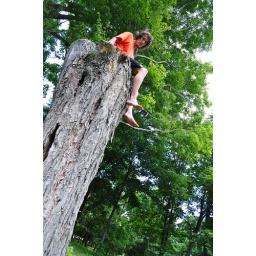
Hank in the tree house